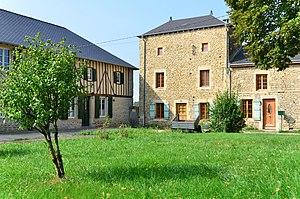
Écordal Reste de l'ancien château
François-Louis de Saillans, né le 30 octobre 1741 au château d'Écordal dans les Ardennes et mort le 12 juillet 1792 aux Vans en Ardèche, est un militaire français, victime de la Révolution française.